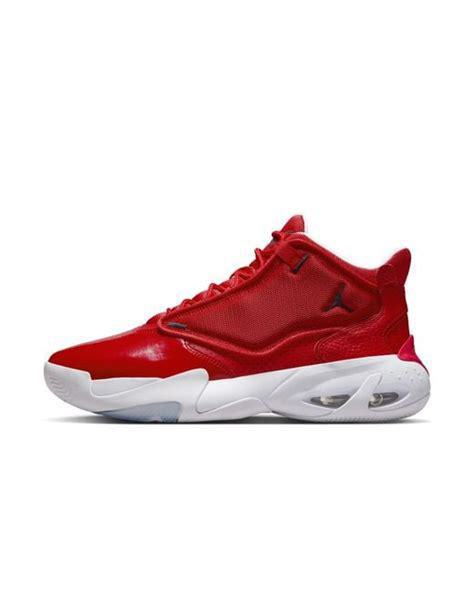
Brand: Jordan
Model: Max Aura 4